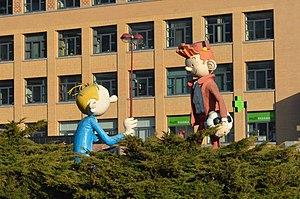
Sculptures de Spirou (à droite) et Fantasio devant la polyclinique du Mambourg à Charleroi.